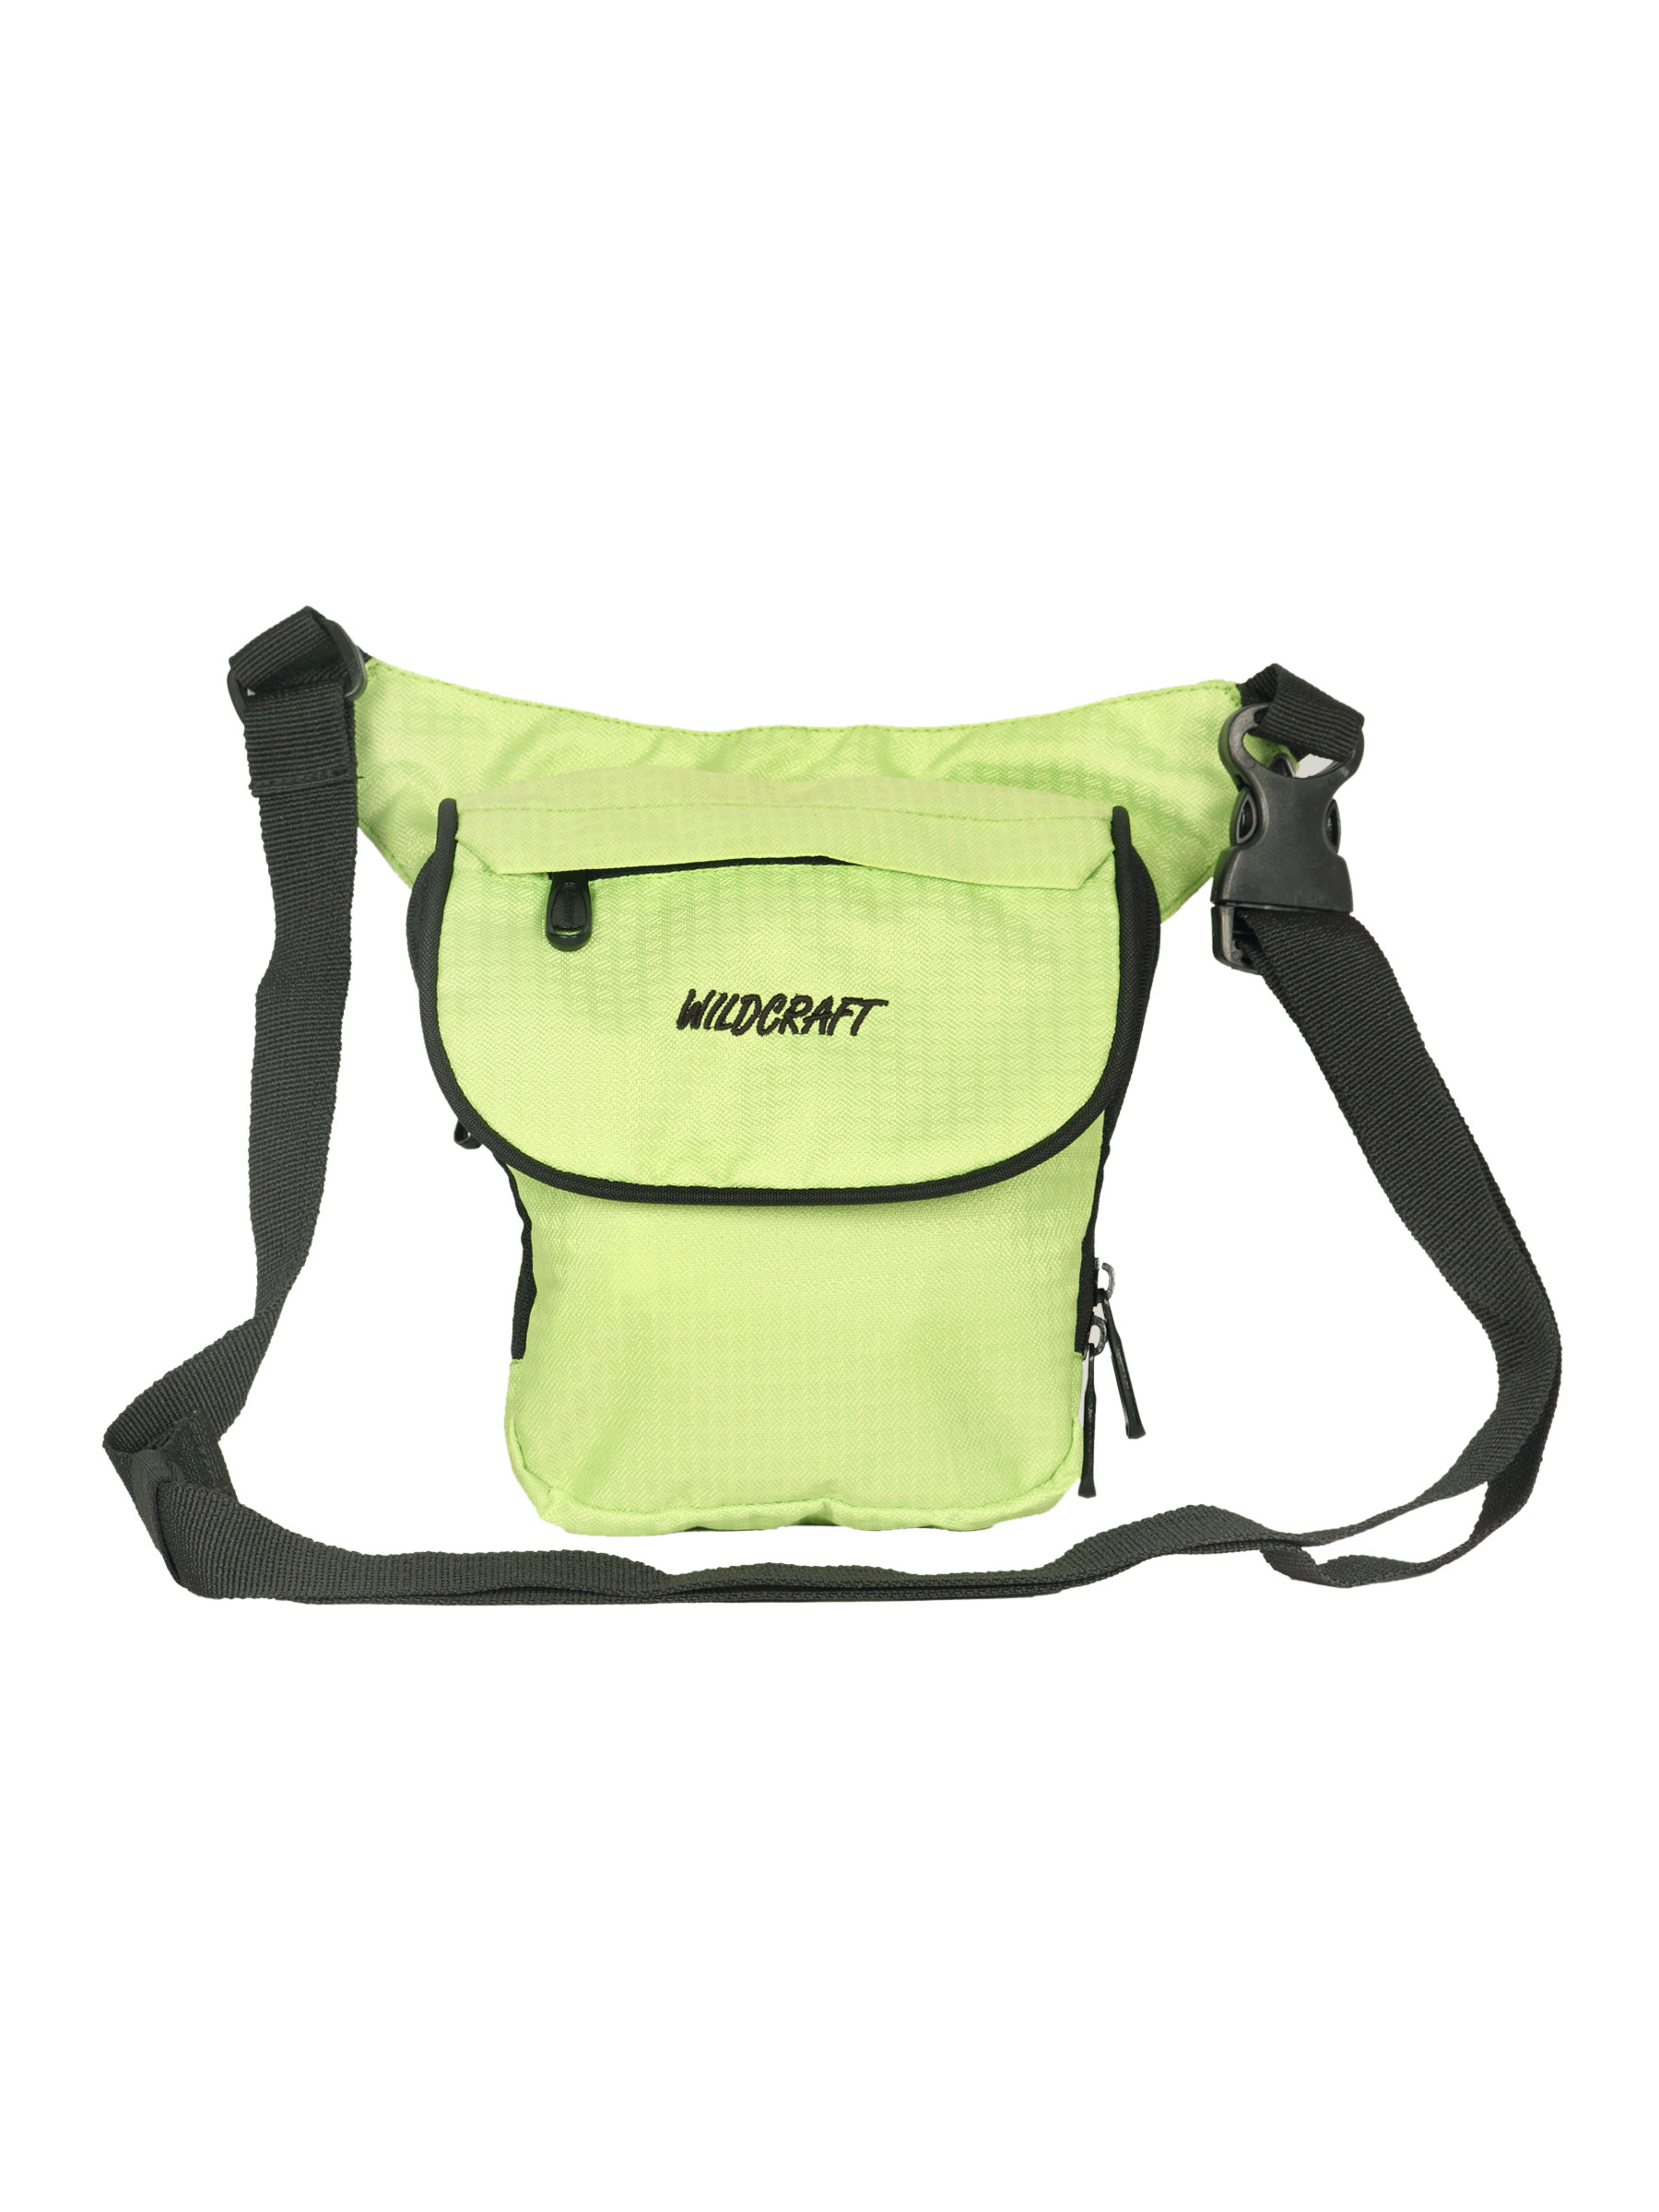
Wildcraft Unisex Green Holster Bag
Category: Accessories / Bags / Backpacks
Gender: Unisex
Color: Green
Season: Winter 2015
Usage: Casual